Anti-tobacco movement in Nazi Germany

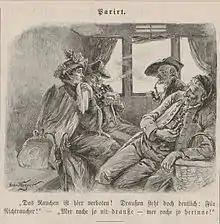
An 1898 cartoon on a smoking ban on a train. "Woman:" Smoking isn't allowed in this compartment, it clearly says "For non-smokers" outside! "Smoker:" But we aren't smoking outside, we're smoking inside!

Anti-smoking measures have a long history in German-speaking areas. For instance, in 1840, the Prussian government reinstated a ban on smoking in public places. The 1880s invention of automated cigarette-making machinery in the American South made it possible to mass-produce cigarettes at low cost, and smoking became common in Western countries. This led to a backlash and a tobacco prohibition movement, which challenged tobacco use as harmful and brought about some bans on tobacco sale and use.